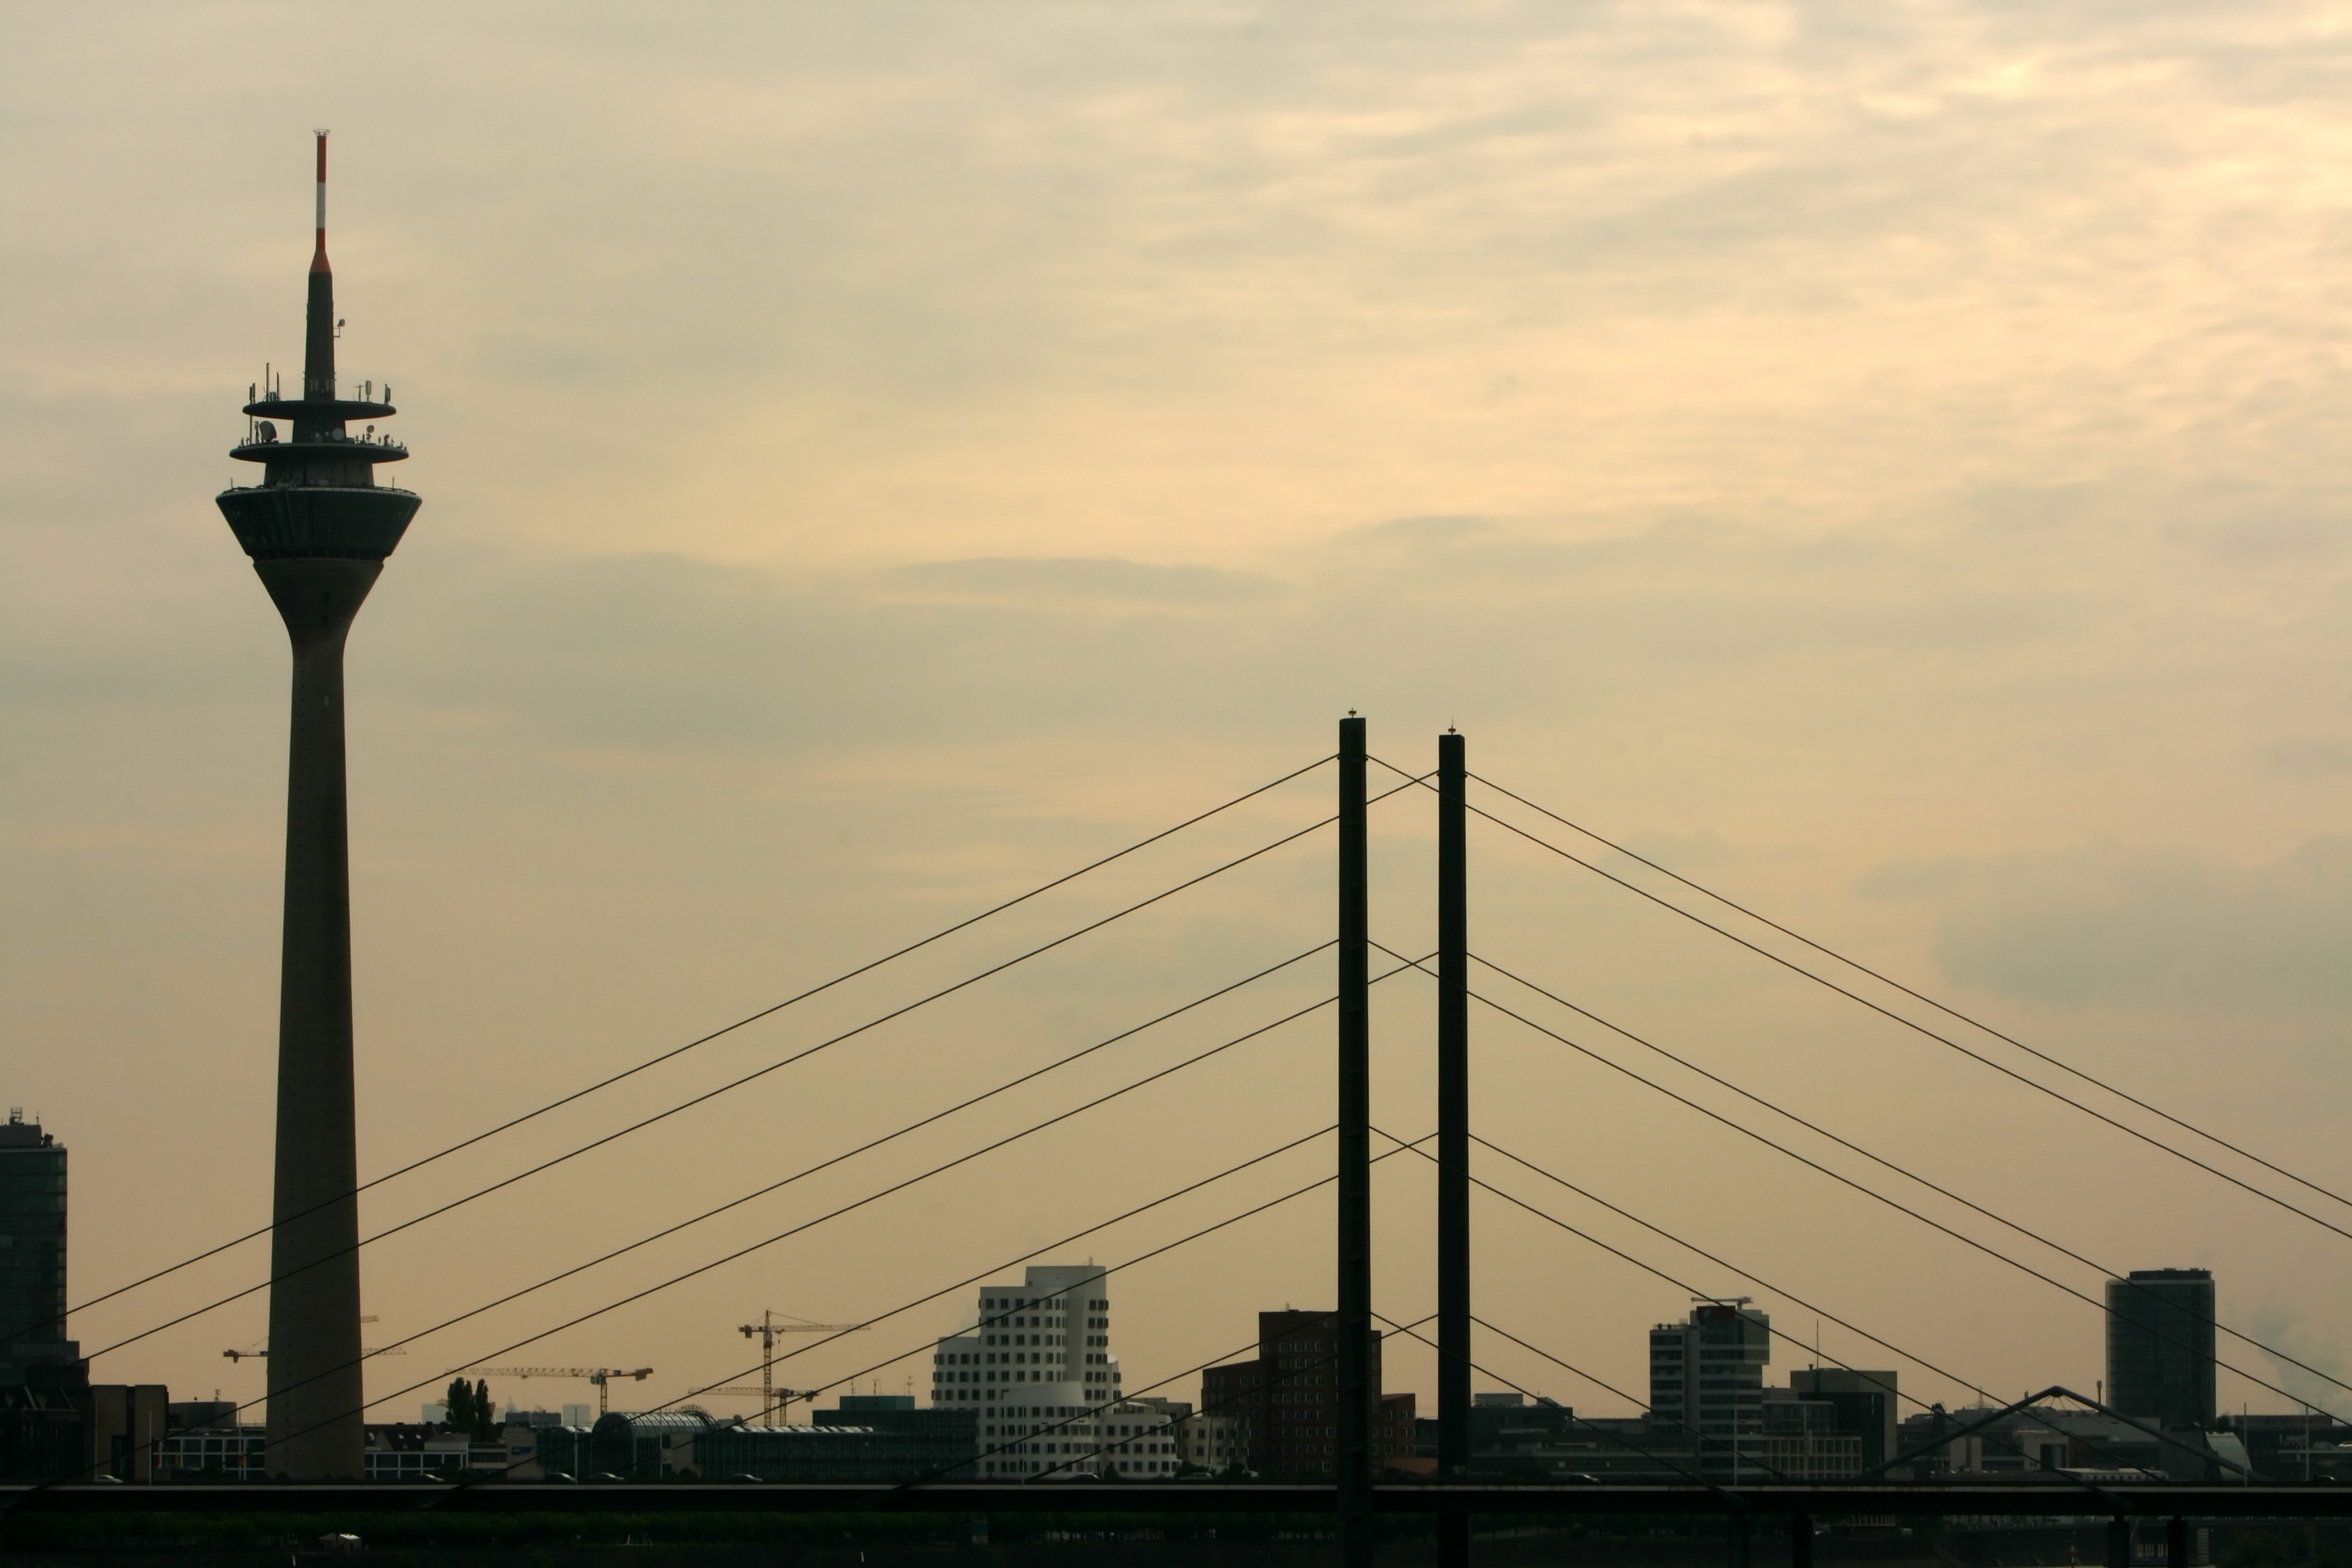
horizon, cloud, architecture, sky, sunset, bridge, skyline, morning, building, dawn, city, skyscraper, cityscape, dusk, evening, tower, landmark, structures, homes, germany, shape, rhine, dusseldorf, radio tower, tv tower, urban area, atmospheric phenomenon, human settlement